Education in Uttar Pradesh

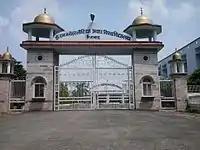
RMLU University Faizabad

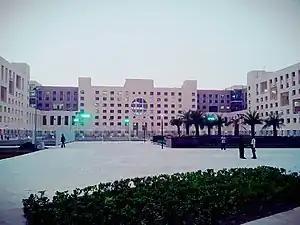
RGIPT Raebareli

The Motilal Nehru National Institute of Technology, Allahabad (MNNIT) was formerly Motilal Nehru Regional Engineering College, Allahabad. It is one of the leading institutes in the country, established in 1961 as a joint enterprise of the governments of India and Uttar Pradesh in accordance with the plan to establish regional engineering colleges. On 26 June 2002 the college became a deemed university and is now known as an Institute of National Importance. MNNIT was the first college in India to grant a Bachelor of Technology degree in computer science and engineering, and among the very few colleges in India to have a PARAM supercomputer.